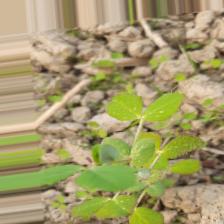
Label: Powdery Mildew